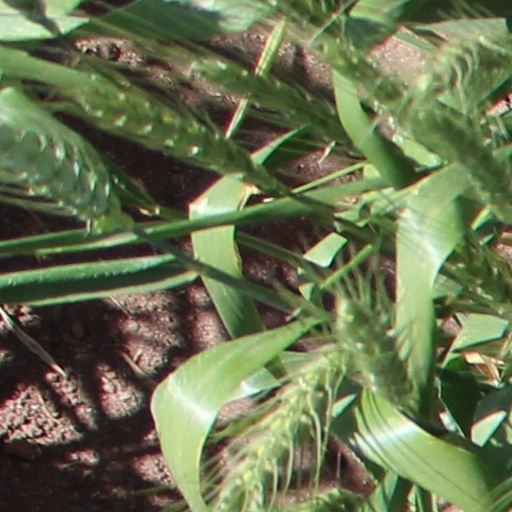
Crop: wheat